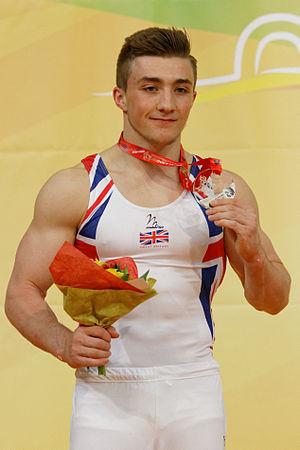
Championnats d'Europe de gymnastique artistique 2015.